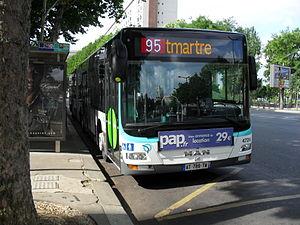
Ligne RATP 95.
Dans le domaine des transports en commun, une girouette est un dispositif d'information des véhicules de transport indiquant généralement le numéro et la destination de la ligne.